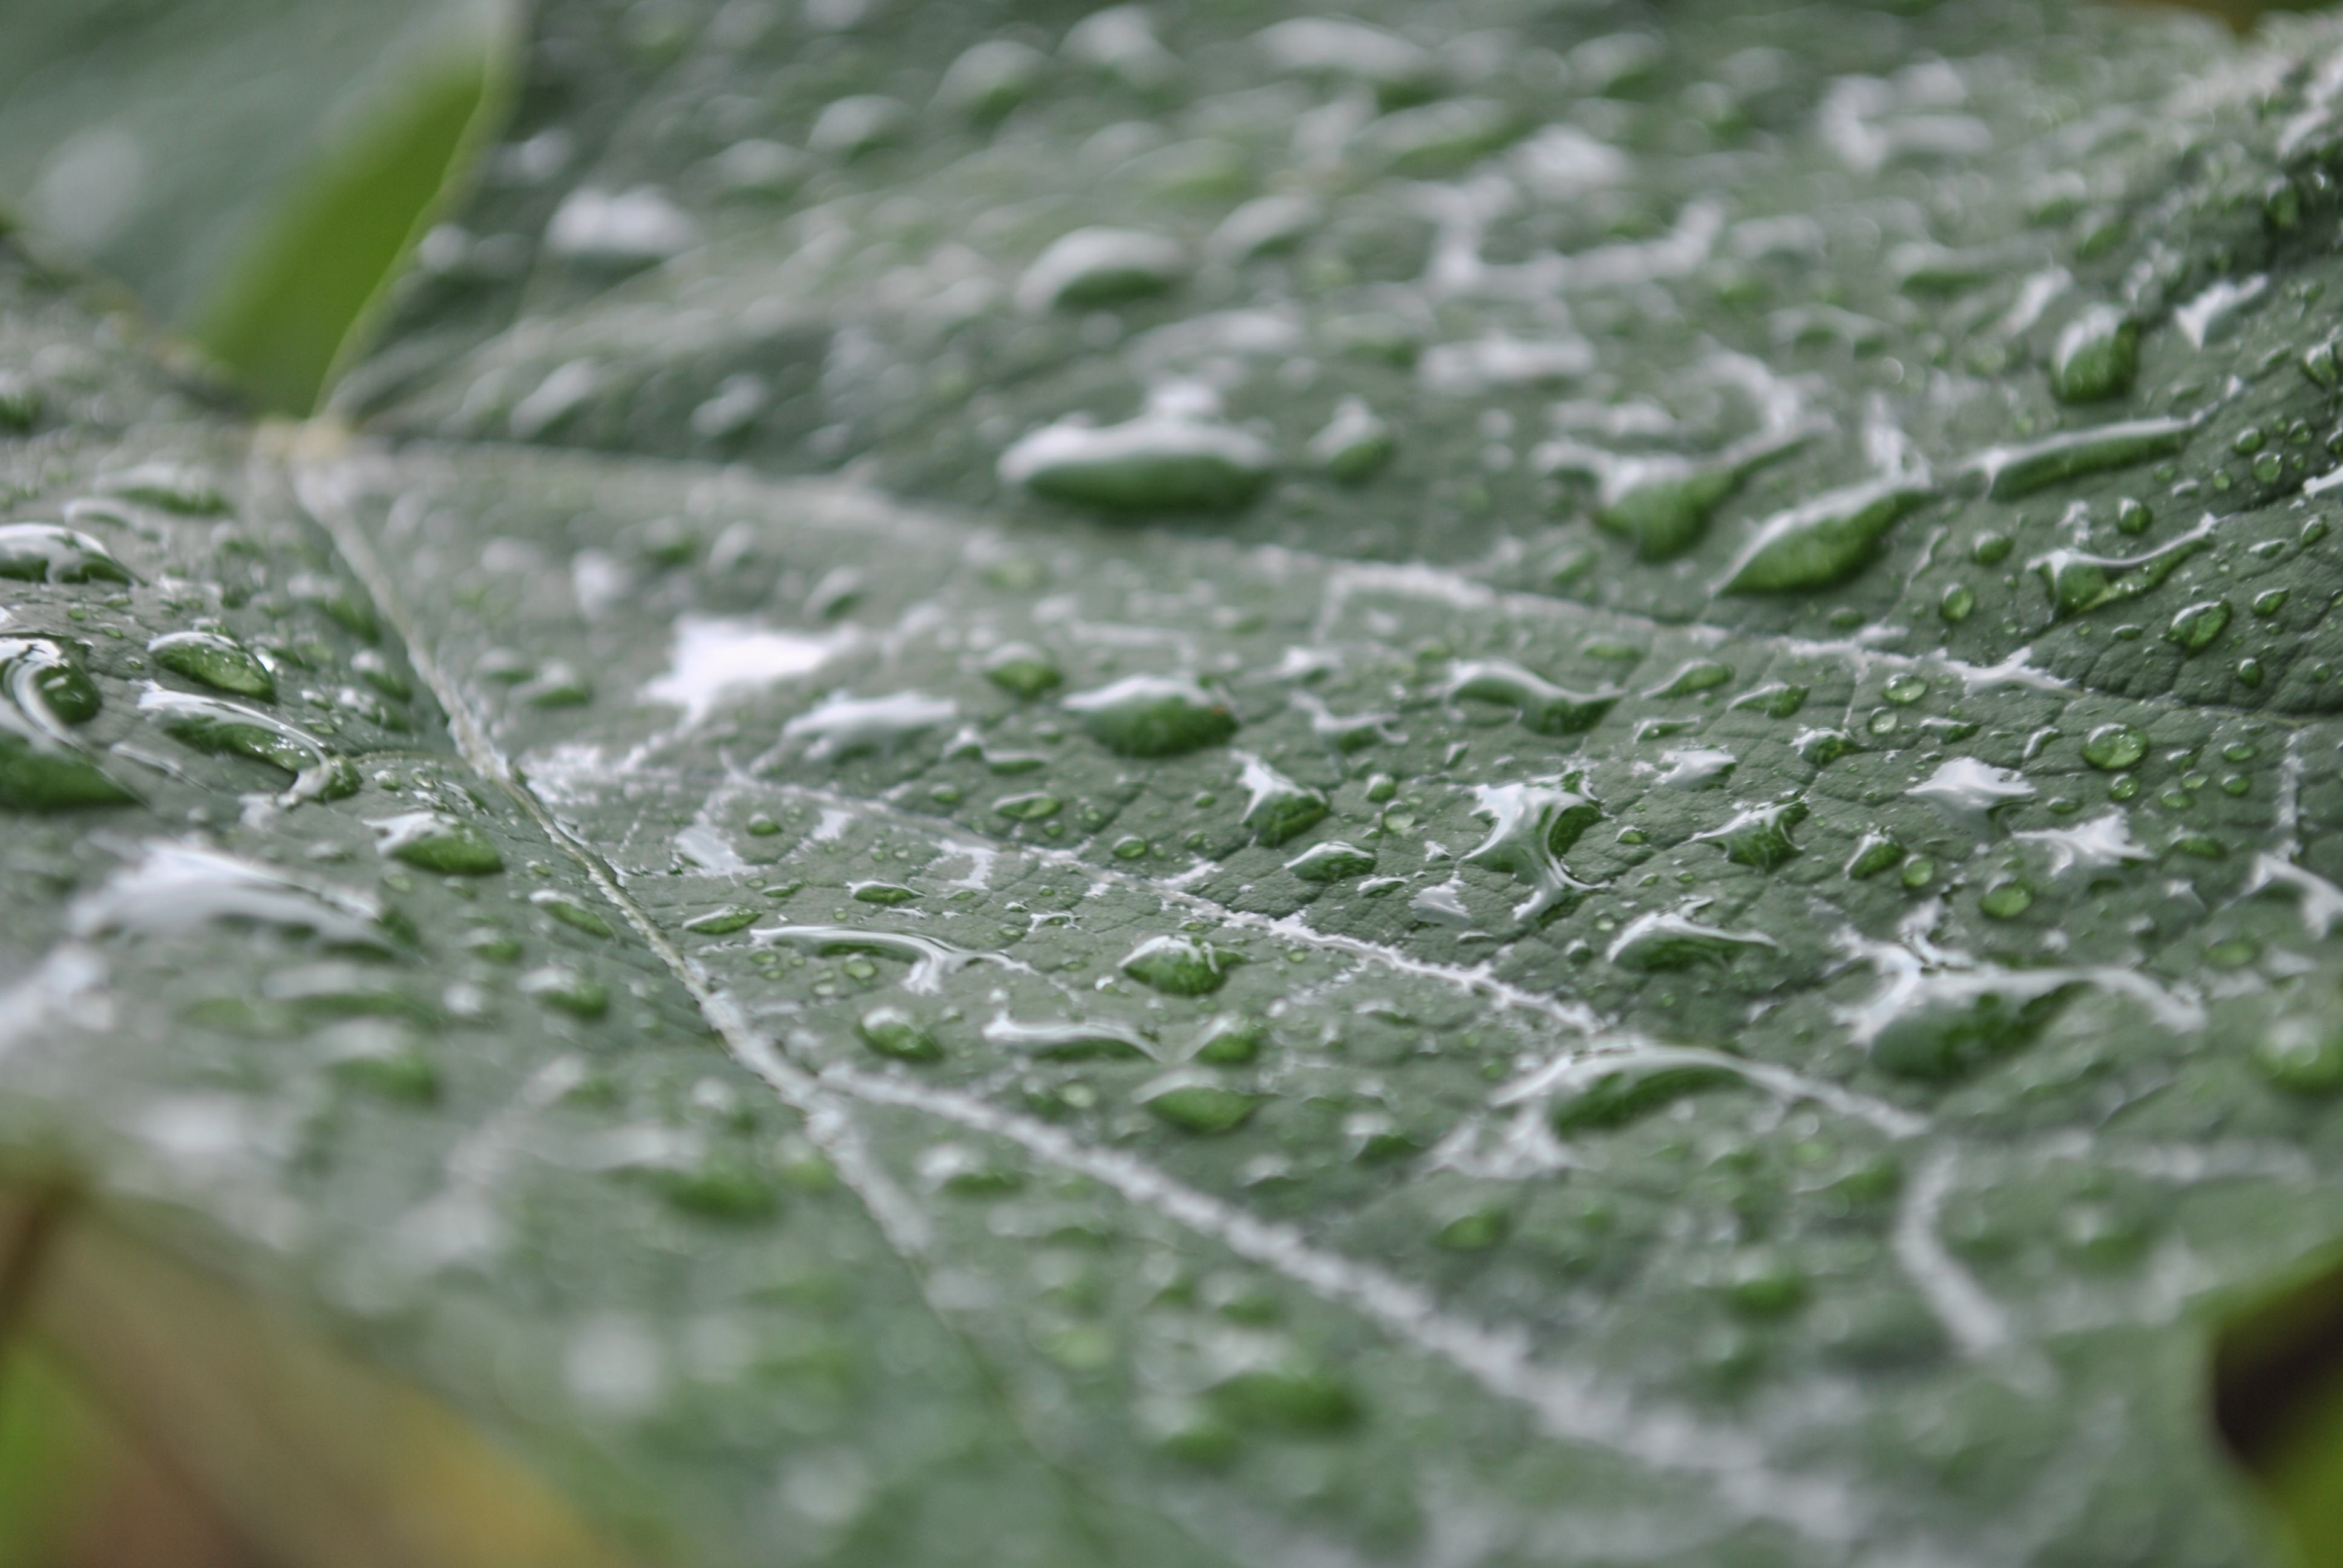
water, nature, grass, dew, plant, lawn, rain, leaf, frost, green, macro, soil, botany, garden, close, close up, drop of water, moisture, freezing, macro photography, plant stem